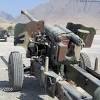
Label: Self Propelled Artillery